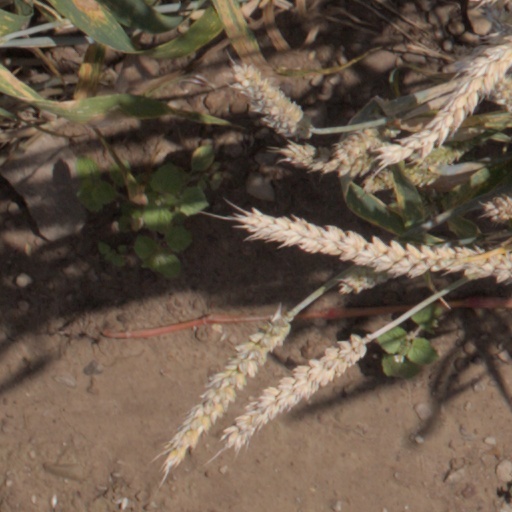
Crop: wheat